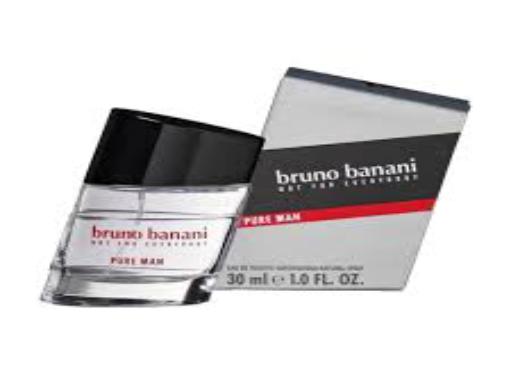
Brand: Bruno Banani
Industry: Necessities